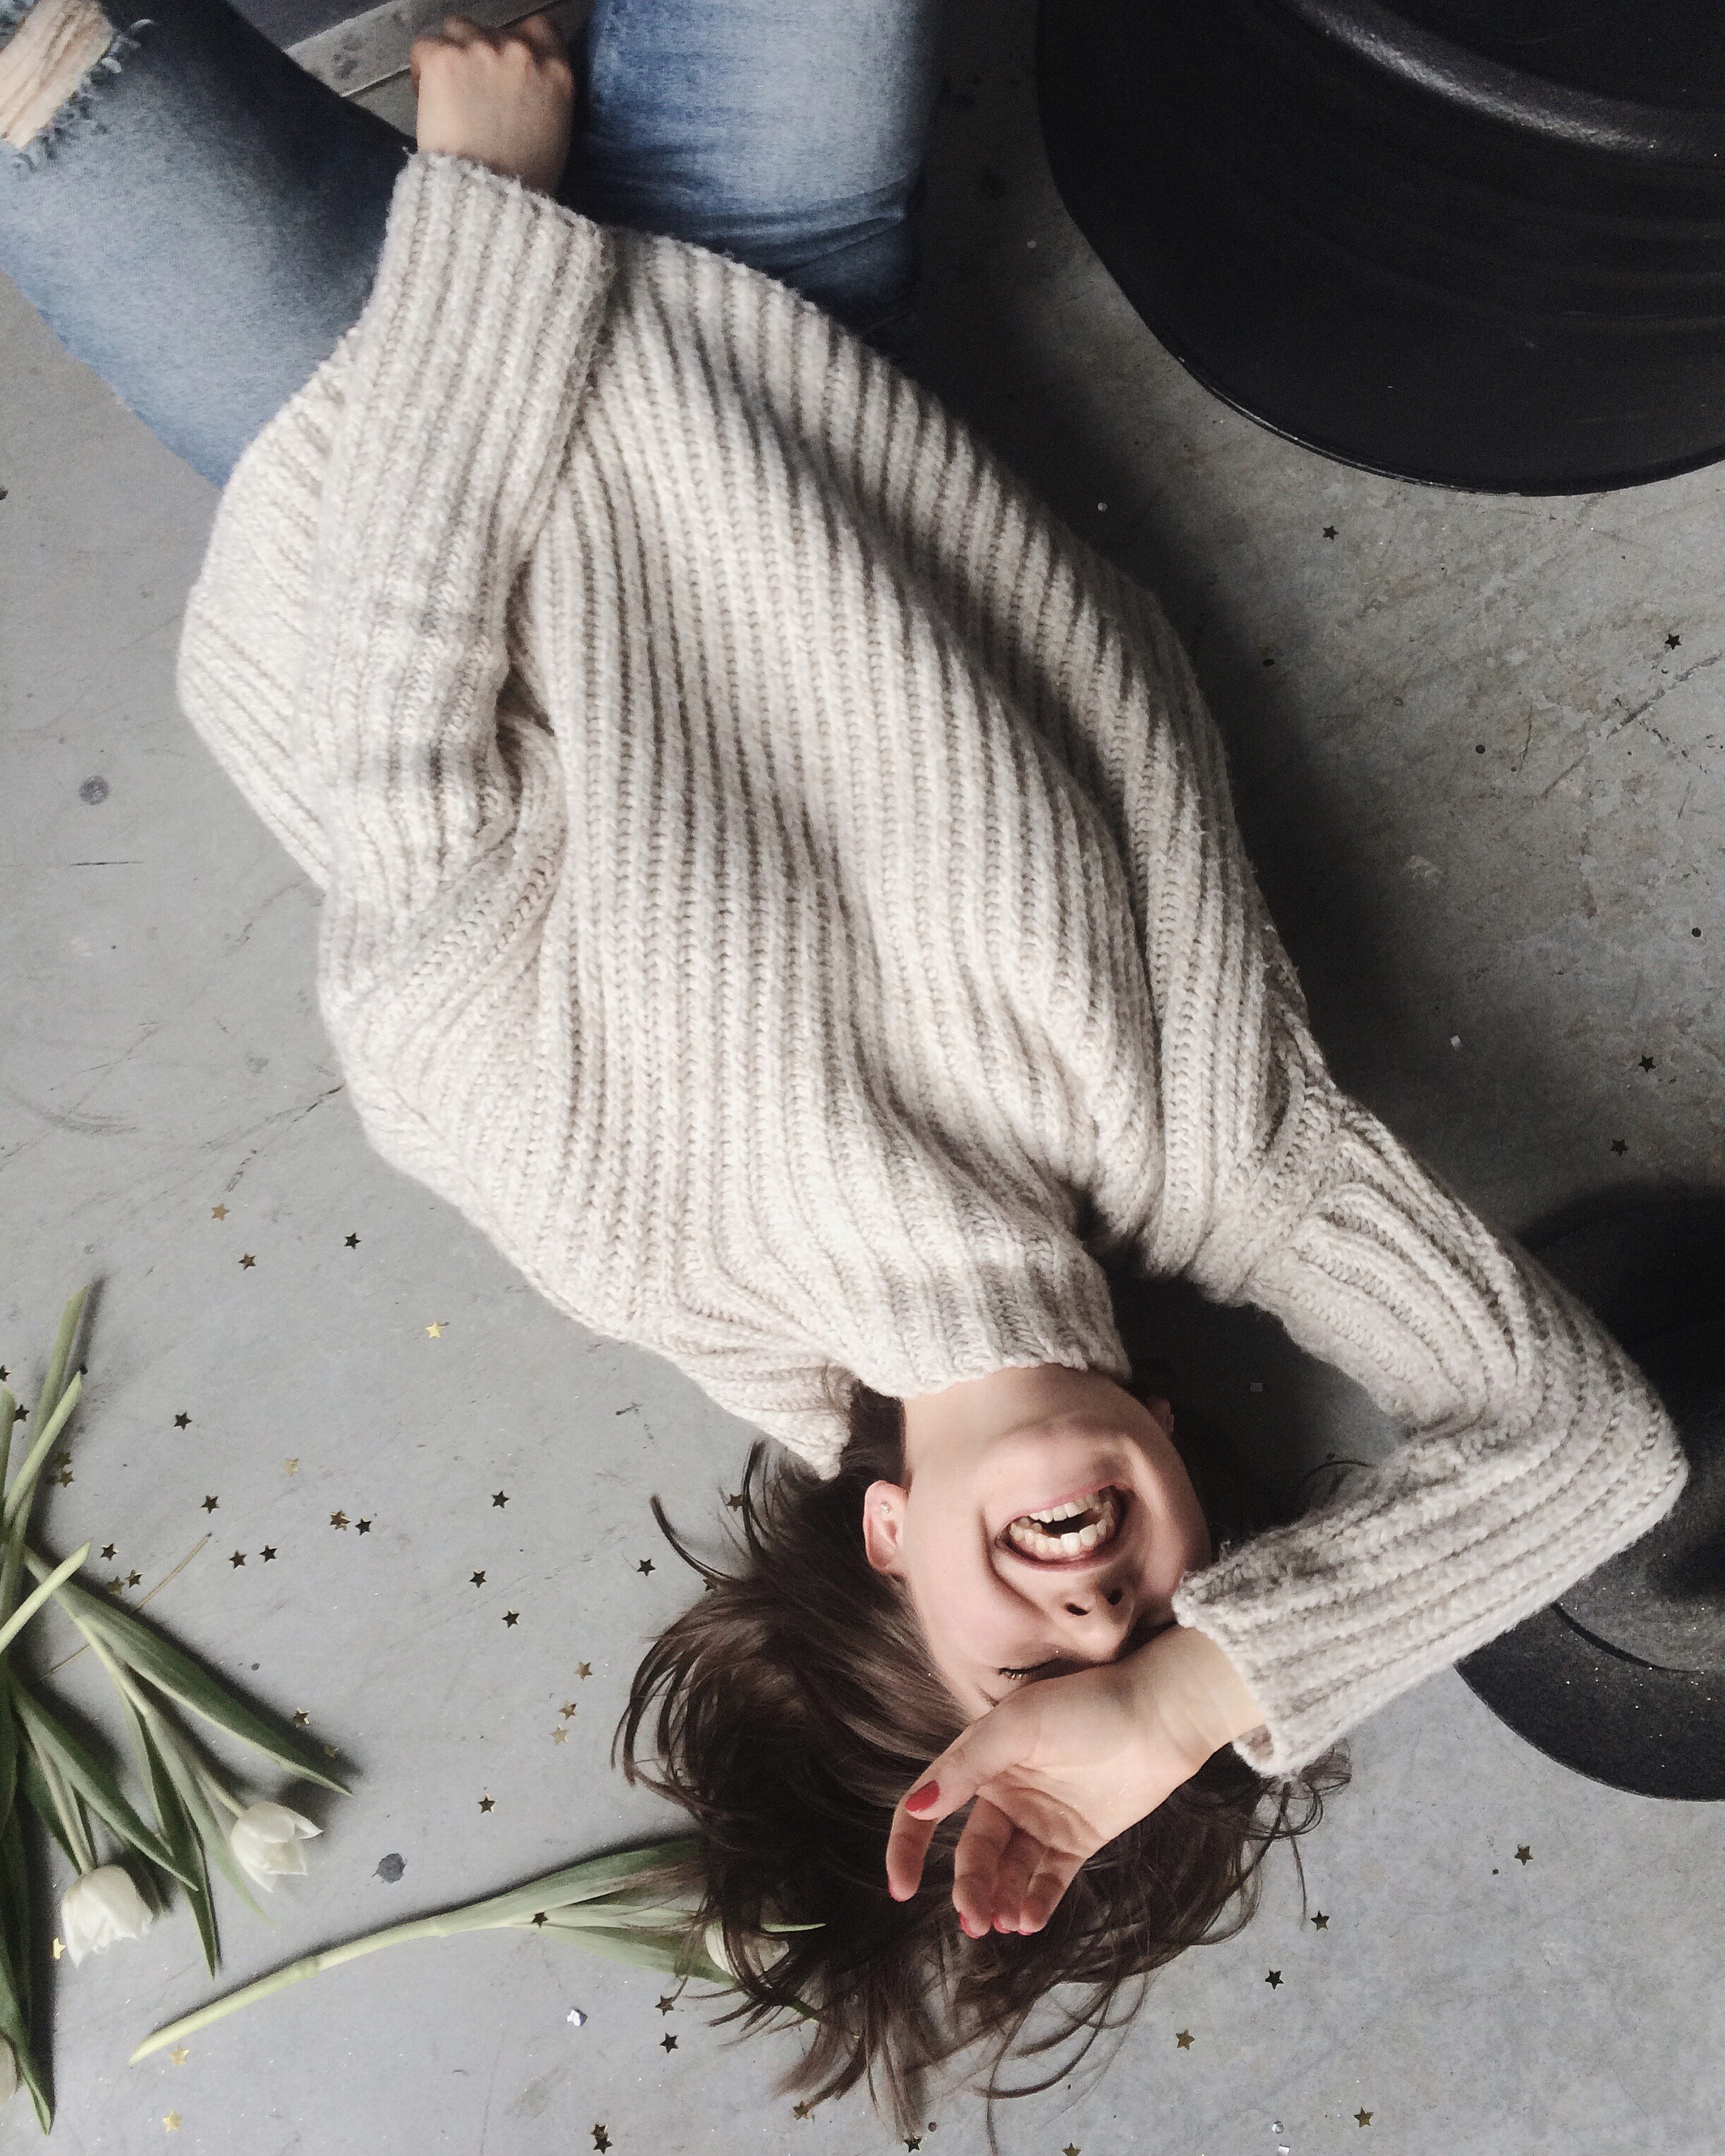
hair, beauty, long hair, textile, photography, outerwear, photo shoot, brown hair, wool, neck, black hair, sweater, top, model